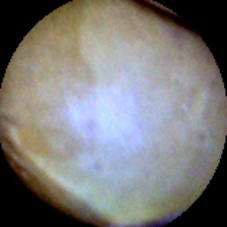
Label: Intact